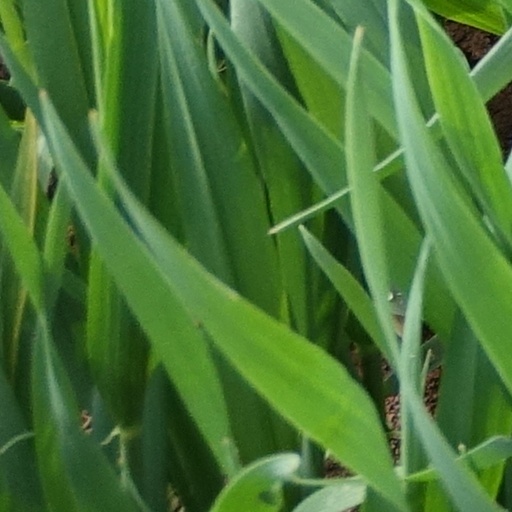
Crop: wheat